Yeoman

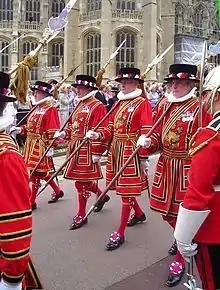
Yeomen of the Guard in procession. Their uniform has remained relatively unchanged since the Tudor dynasty. The spears are carried in remembrance of their role in protecting Henry Tudor at Bosworth Field.

On 22 August 1485, near the small village of Stoke Golding, Henry Tudor met King Richard III in battle for the Crown of England. The War of the Roses had persisted intermittently for more than 30 years between the rival claimants of the House of York (white rose) and the House of Lancaster (red rose). In 1483, Richard, of the House of York, had deposed his young nephew, 12-year old Edward V. Henry Tudor, of the House of Lancaster, was the favored candidate to replace Richard.